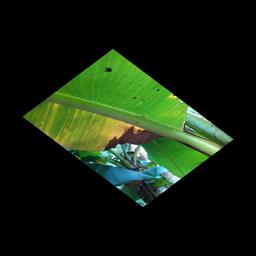
Label: BLACK SIGATOKA